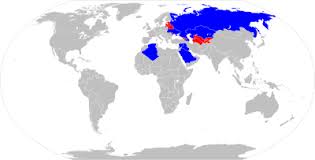
Label: Self Propelled Artillery